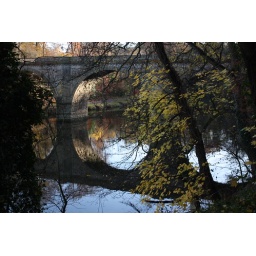
A bridge over the River Wear reflected in the water